Place Montreal Trust

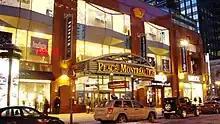
The shopping center portion viewed from Saint Catherine Street.

Place Montreal Trust was originally proposed to house a concert hall, in the mall's mezzanine and basement level. However, this design called for an office tower that would partially obstruct the view of Mount Royal from McGill College Avenue. The plan encountered public opposition, including from architectural activist Phyllis Lambert, a member of the board of directors of Cadillac Fairview, who participated in protests against her own company's plan. This idea of a concert hall on McGill College was abandoned in favour of a design for Place Montreal Trust with a wider setback, as part of a redesign of McGill College Avenue as a widened scenic avenue. The shopping mall of Place Montreal Trust was opened on March 30, 1988.